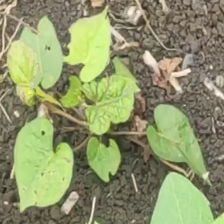
Weed species: Obscure_morning _glory(Ipomoea obscura)